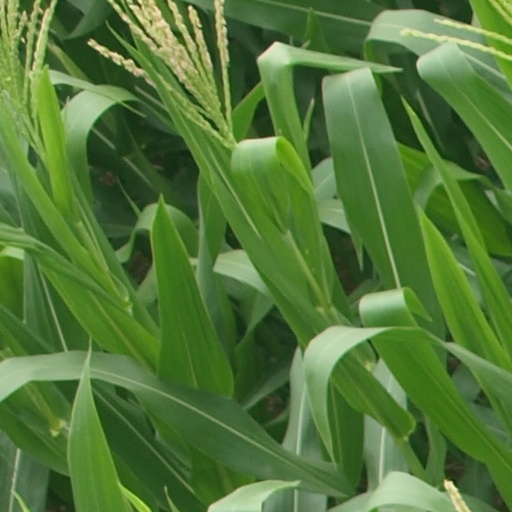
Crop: maize; corn